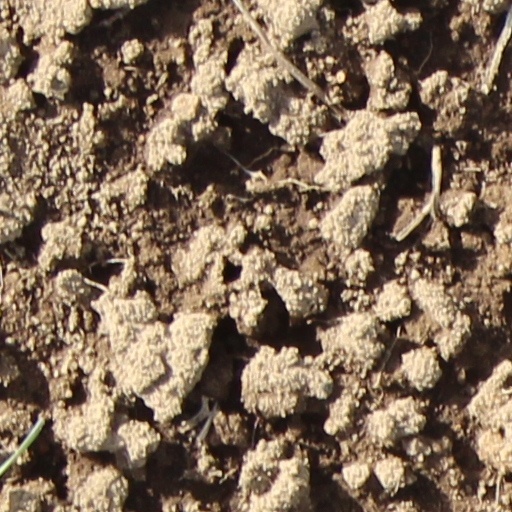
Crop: wheat